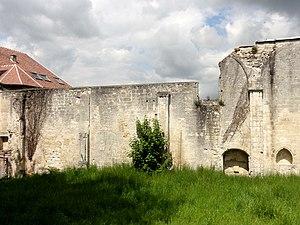
Prieuré Saint-Arnoul de Crépy-en-Valois - voir titre.
L'ancien prieuré Saint-Arnoul est situé dans la commune de Crépy-en-Valois, dans l'Oise. Il est issu de la réforme d'une abbaye bénédictine fondée par le comte Gautier II le Blanc en 1008, qui se substitua elle-même à un chapitre de chanoines installé vers 935 / 943 par le comte Raoul II de Valois. En 1076, le comte Simon de Valois effectue un pèlerinage à Rome, et le pape Grégoire VII lui présente Hugues de Cluny. Raoul et Hugues se lient d'amitié pendant leur voyage de retour vers la France, et Hugues décide de donner l'abbaye à l'ordre de Cluny. Hugues reste à Crépy le temps de mettre en place la réforme, et doit lutter contre la résistance des moines, mais le prieuré finit par connaître un développement très favorable grâce à de nombreuses donations jusqu'au début du XIIIᵉ siècle. Il bénéficie de l'exemption, relève directement de l'abbaye-mère de Cluny, et occupe l'un des premiers rangs dans la hiérarchie de l'ordre. Le nombre de vingt-huit moines prévu par la charte de fondation est même dépassé au premier tiers du XIVᵉ siècle. La prospérité du monastère est mise à mal par la guerre de Cent Ans, et le chœur de l'église est incendié par les Anglais vers 1431.